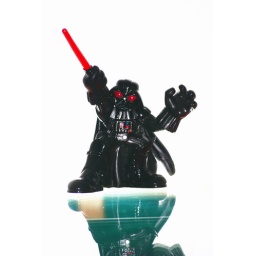
Strobist: White background, flash underneath glass table just behind Vader and on-board camera flash head on.